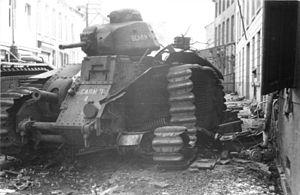
Un char B1 Bis du 37e Bataillon de Chars de Combat rataché à la 1re division cuirassée saboté par son propre équipage à Beaumont le 16 mai 1940, à l'ouest de Flavion en Belgique."
La 1ʳᵉ division cuirassée est une division blindée éphémère de l'armée de terre française, créée le 16 janvier 1940 au camp de Châlons, qui combattit durant la Seconde Guerre mondiale.
La bataille de Flavion est un combat opposant des unités blindées françaises et allemandes le 15 mai 1940 autour de Flavion et de Florennes, près de Charleroi en Belgique, dans le cadre de la bataille de France. Il s'agit de la deuxième bataille de chars de mai-juin 1940 après la bataille de Hannut, précédant celle de Montcornet.
L’histoire militaire de la France couvre deux millénaires d'histoire à travers la France, l'Europe et les anciennes colonies françaises.